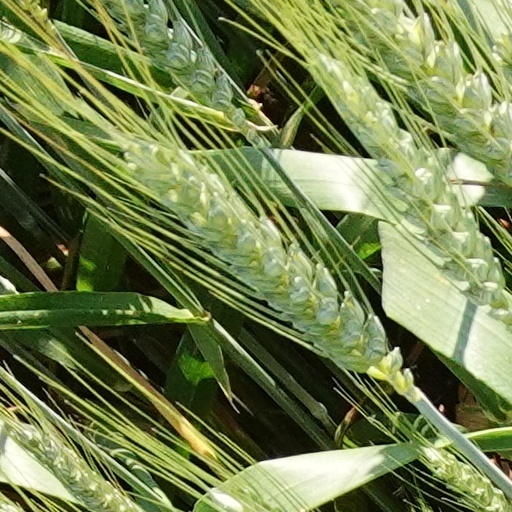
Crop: wheat